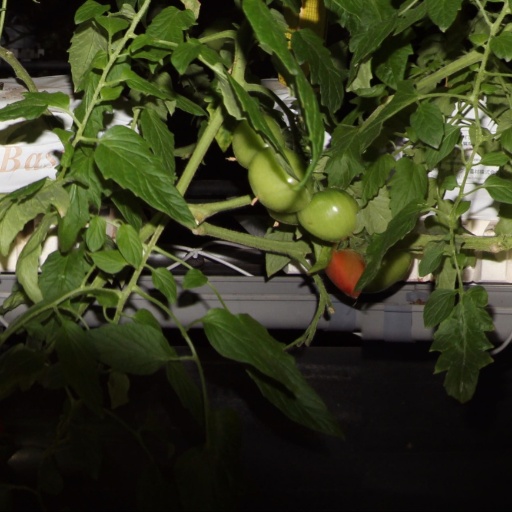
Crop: tomato